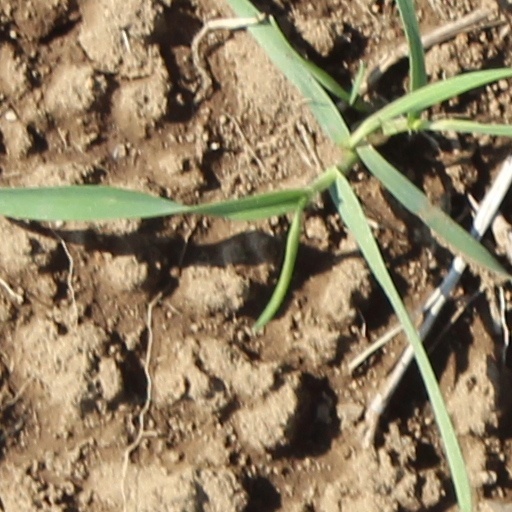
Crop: wheat